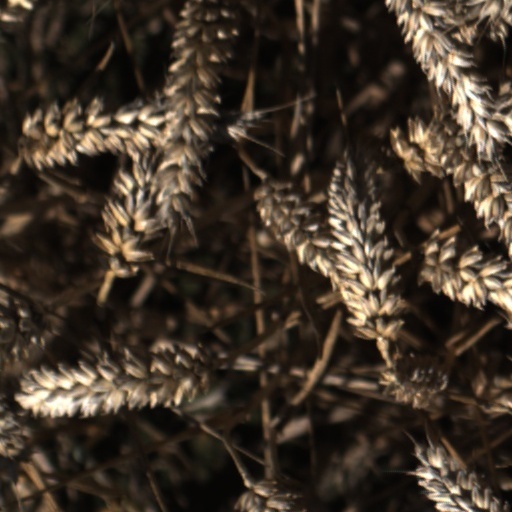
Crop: wheat